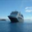
Label: ship